Hicks Hall

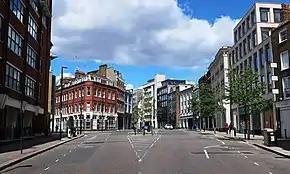
The site of Hicks Hall in St John Street (looking north)

In 1609, James I was petitioned by the magistrates of Middlesex for a new site for a sessions house. The petition was successful, and this time the building was erected, being completed in 1612.